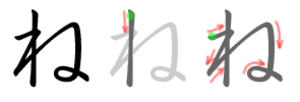
ね en hiragana ou ネ en katakana sont deux kana, caractères japonais, qui représentent le même more. Ils sont prononcés /ne/ et occupent la 24ᵉ place de leur syllabaire respectif, entre ぬ et の.